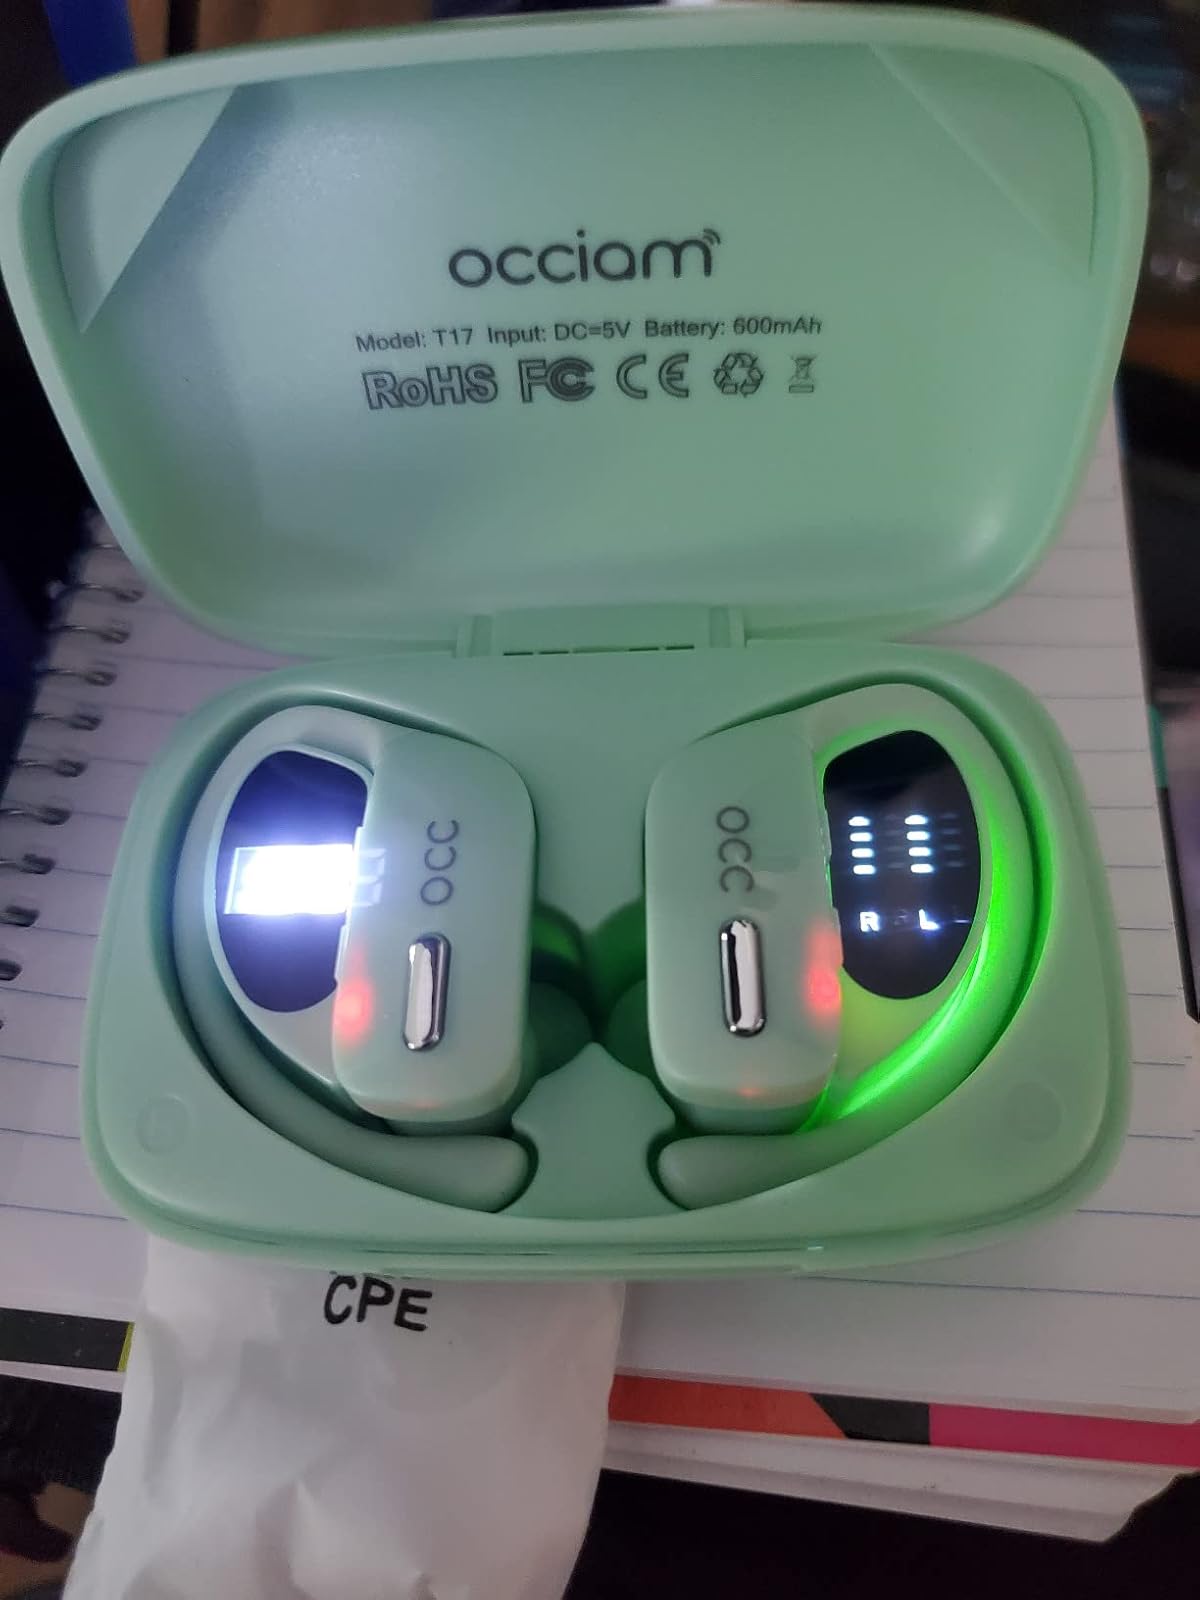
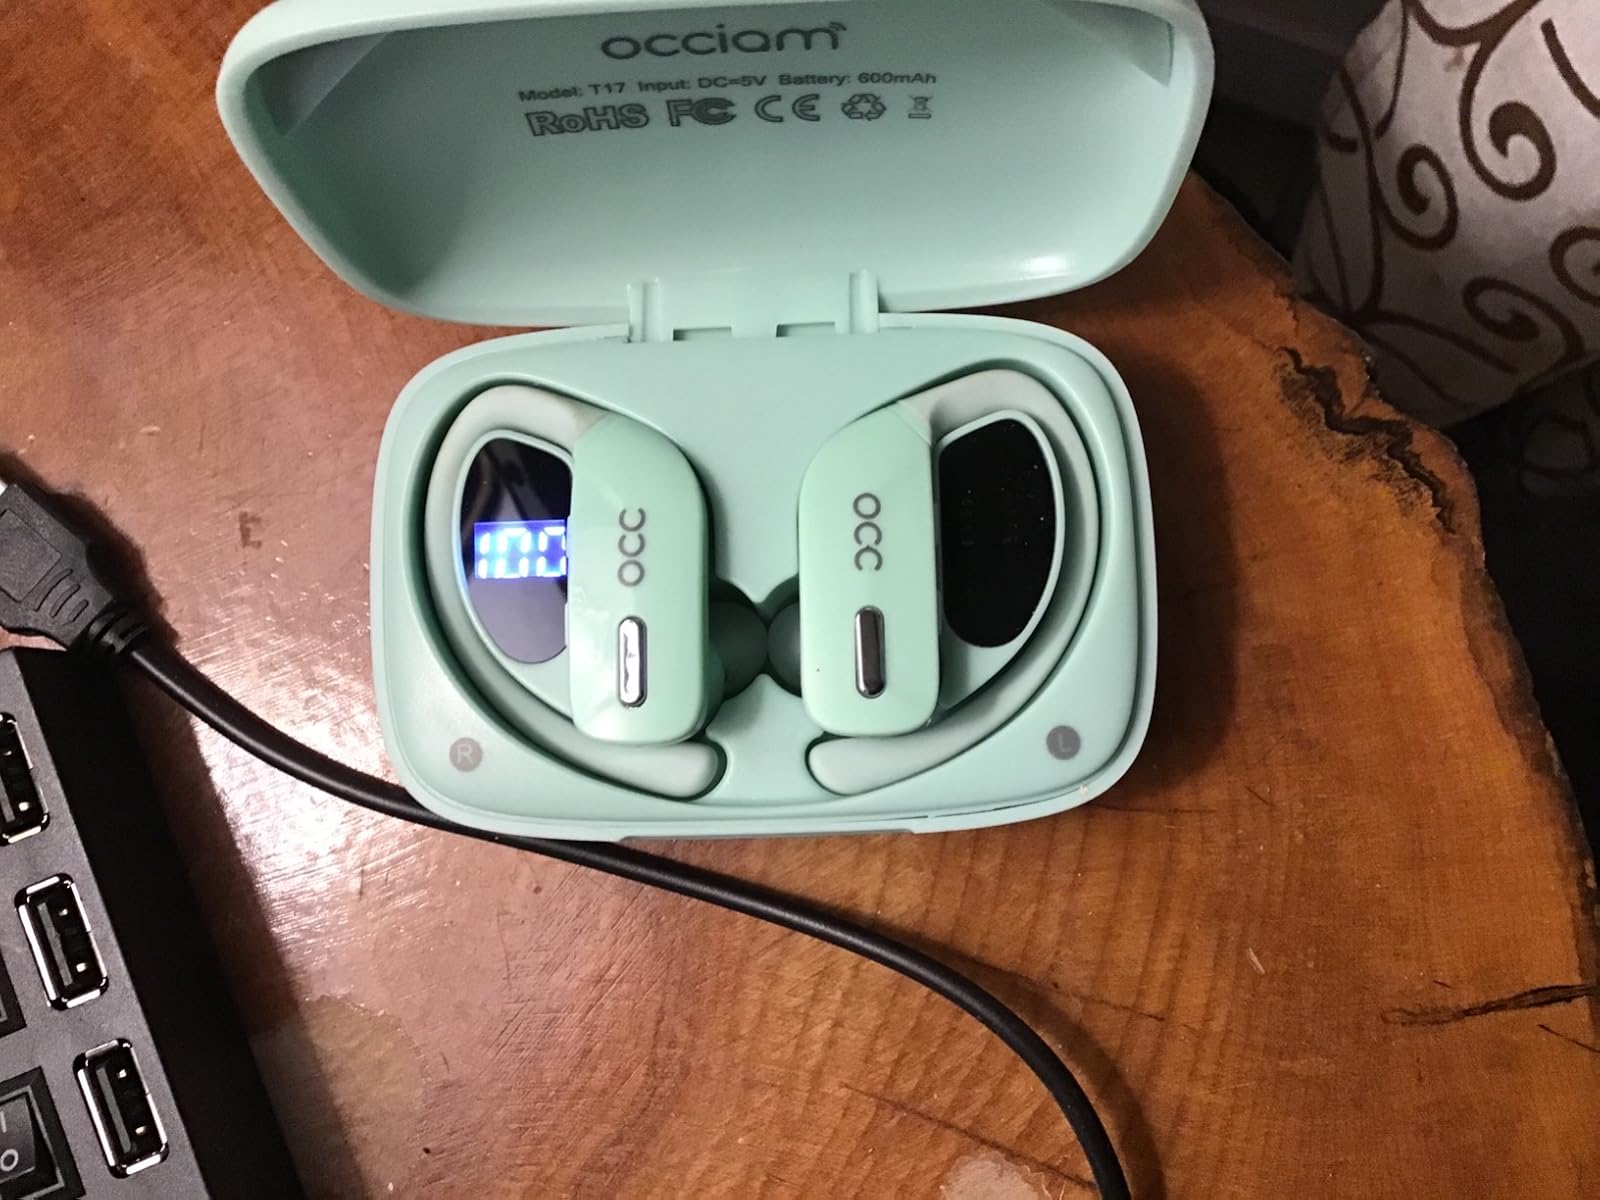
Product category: earbuds
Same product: yes